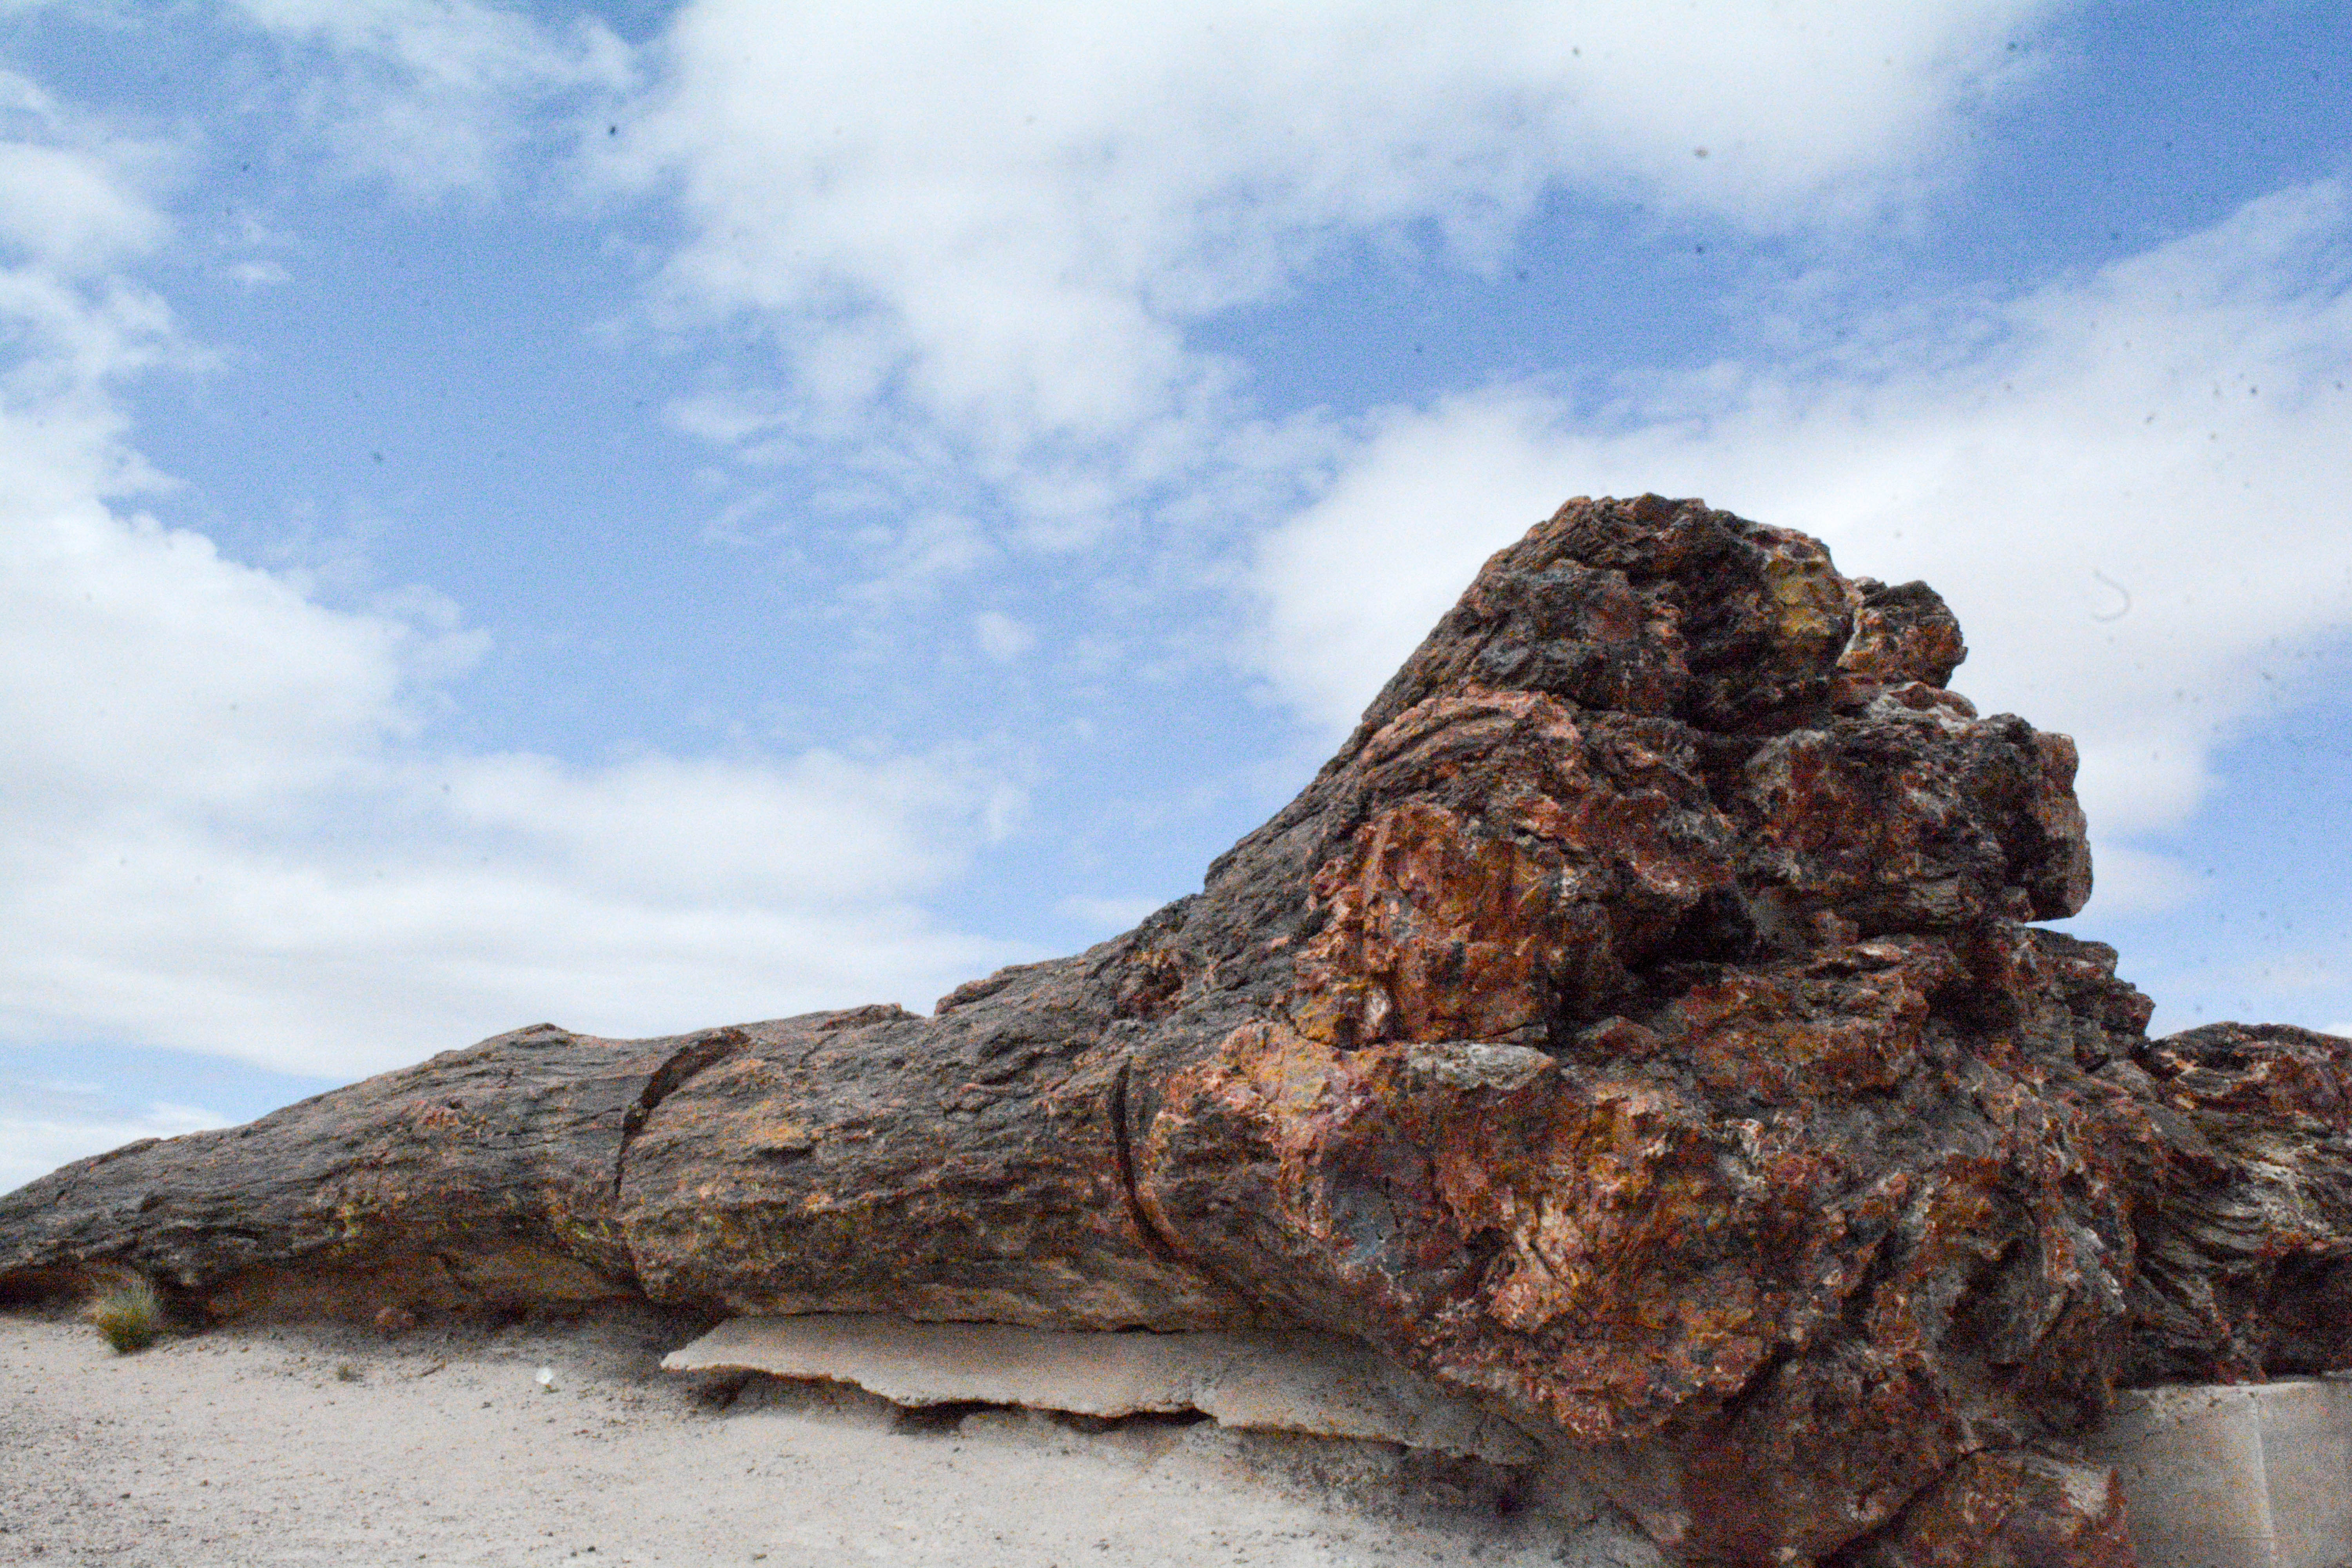
sea, tree, nature, rock, wood, formation, soil, terrain, material, geology, marccooper, painteddesert, petrifiedforest, route66, holbrook, arizonalandscape, woody plant